Venetian Blind (novel)

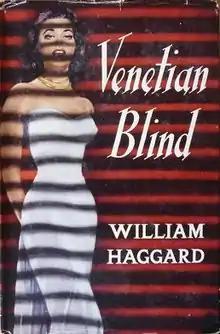
First edition (UK)

Venetian Blind is a 1959 suspense novel by the British author William Haggard published in England by Cassell and in the United States by Ives Washburn. It was Haggard's second of 21 books involving his urbane protagonist Colonel Charles Russell, the head of the unobtrusive but lethal Security Executive, a government counter-intelligence agency clearly based on the actual MI5 or Security Service, where he moves easily and gracefully along C. P. Snow's "Corridors of Power" in Whitehall. Like all of Haggard's books it has standard elements of suspense thrillers but in addition there is an almost Henry Jamiesian exposition of British establishment mores and character, in both the government and in the world of upper-class financiers, scientists, industrialists, their families, and hangers-on, making it very much a novel of character.